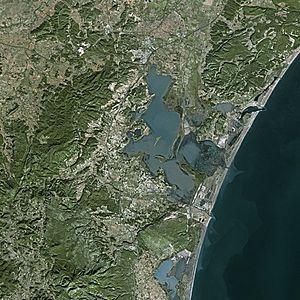
Les ports antiques de Narbonne sont un ensemble d'installations portuaires qui desservaient la province de Narbo Martius. Il ne s'agissait pas d'un port unique mais d'un système portuaire incluant des ports fluviaux sur l'Aude, des ports maritimes, des installations maritimes, des entrepôts, des routes, des fabriques et des zones de transformation. Le port permet le commerce de l'Italie vers la Gaule narbonnaise, l'Hispanie et l'Aquitaine, notamment du vin. Il s'agit du second port en méditerranée occidentale après Rome.
Narbonne est une commune française située dans le département de l'Aude, en région Occitanie. La commune est traversée par le canal de la Robine, classé au patrimoine mondial de l'humanité de l'UNESCO depuis 1996.